Luis Cálix (footballer, born 1965)

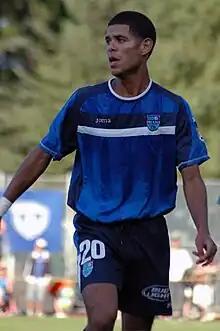
Luis Cálix in 2008.

Luis Enrique Cálix Acosta (born 30 August 1965) is a retired Honduran football player who made his name with his national team in the early 1990s.